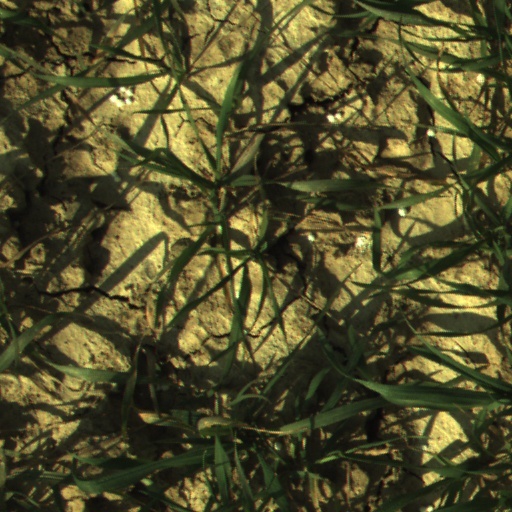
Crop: wheat